Question: Please indicate a possible affordance area of cup that can be used for drinking
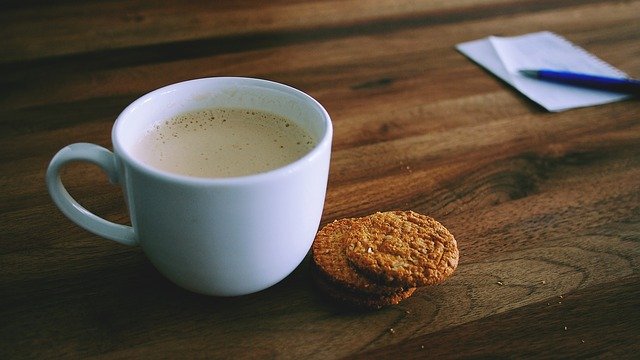
Answer: [107.5, 74, 335.5, 209]